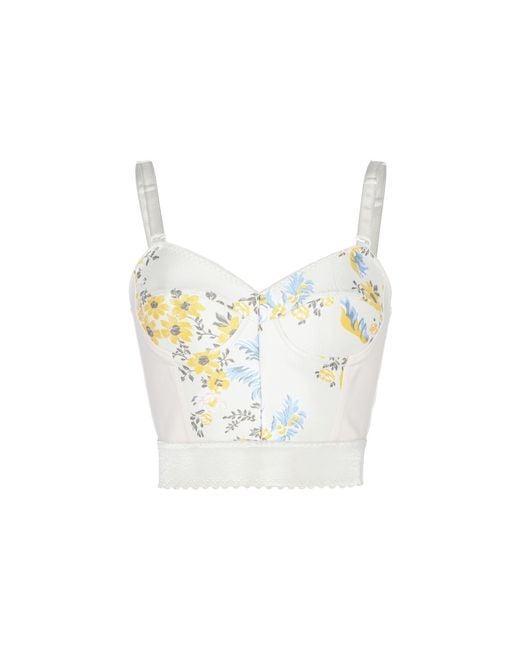
Kurzes Tanktop mit weißem Blumendruck für Damen